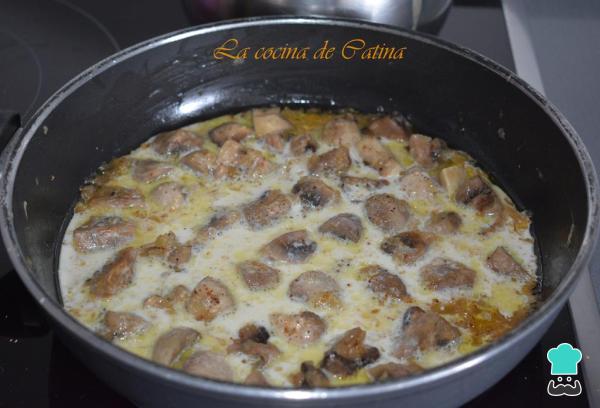
Añadimos la nata, el zumo de medio limón y cocemos los champiñones a la crema durante 3 o 4 minutos a fuego alto hasta que espese la salsa.